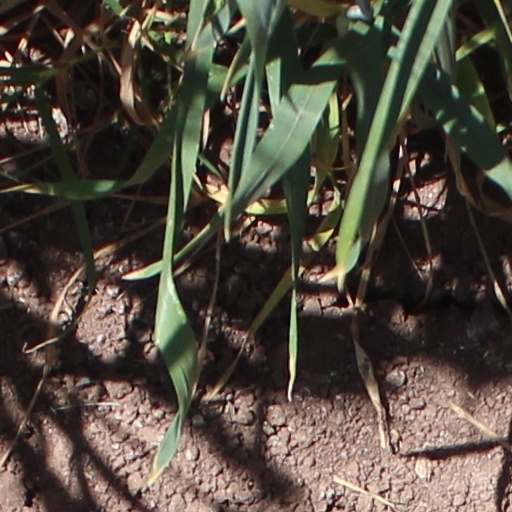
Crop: wheat